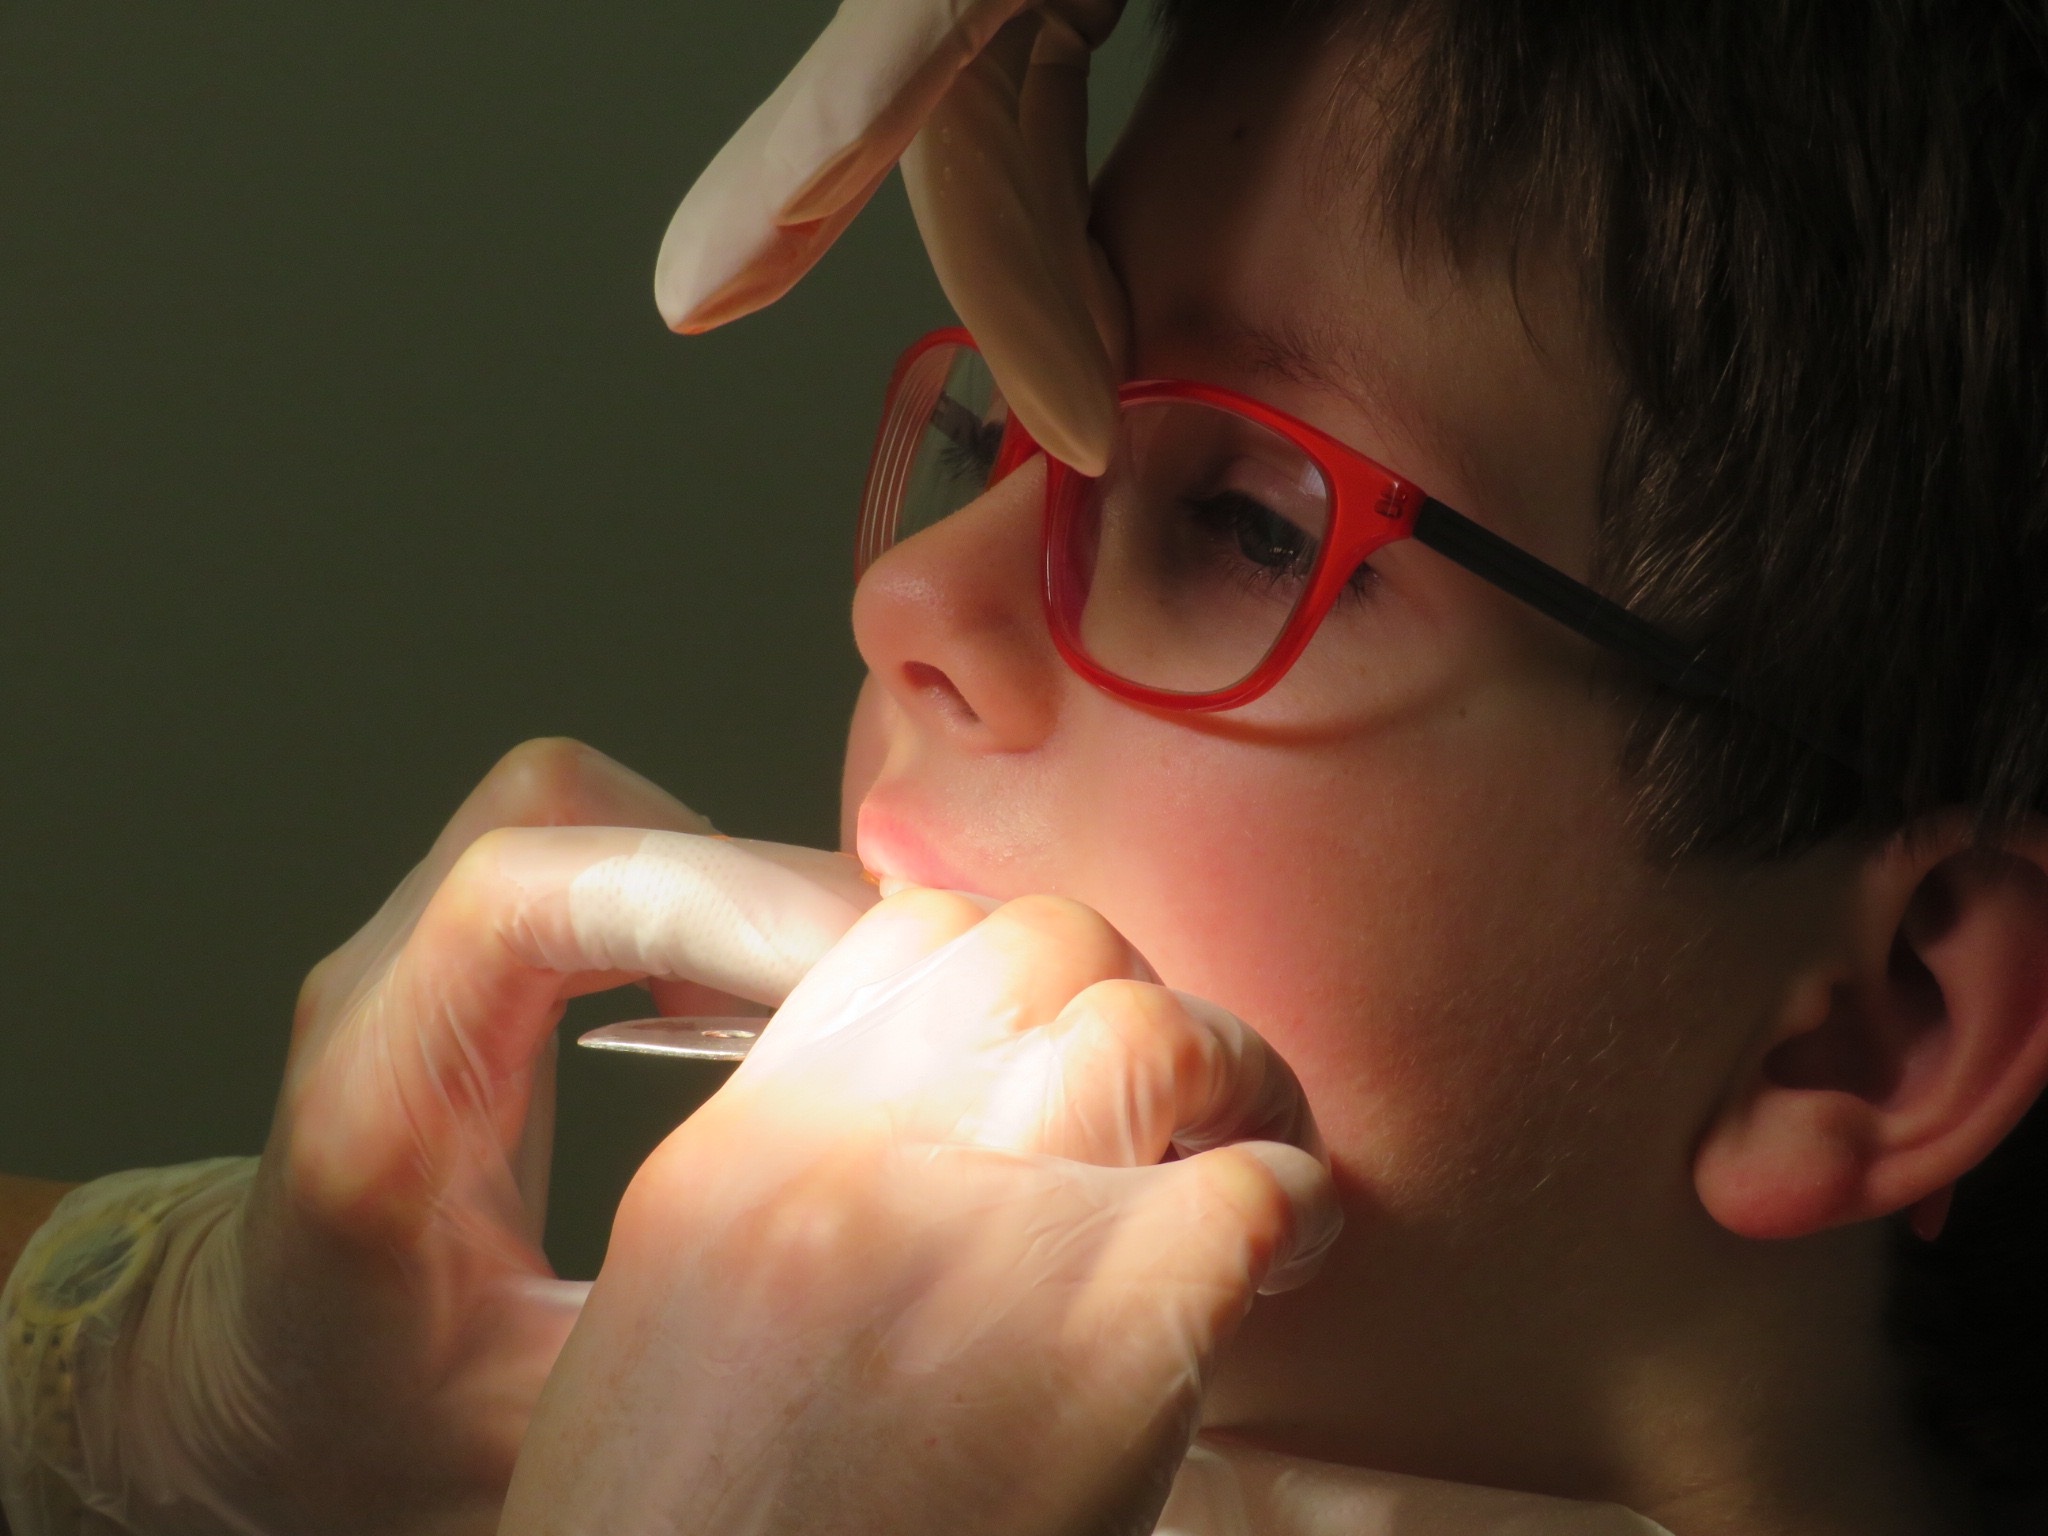
hand, person, girl, woman, boy, portrait, finger, child, healthy, close, facial expression, smile, mouth, close up, dentist, human body, face, nose, infant, eye, glasses, head, skin, beauty, clinic, organ, doctor, tooth, bless you, emotion, medical, interaction, investigation, dentistry, sense, dental problems, dental braces, orthodontics, vision care, human action, dental brace